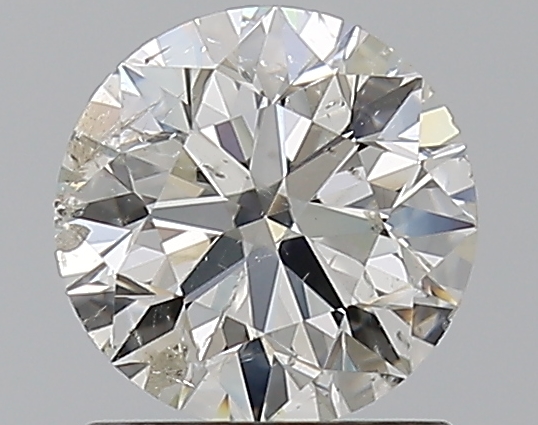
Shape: round
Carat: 1
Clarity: SI2
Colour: G
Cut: EX
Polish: EX
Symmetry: EX
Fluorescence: N
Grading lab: IGI
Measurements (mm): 6.38 x 6.34 x 3.99